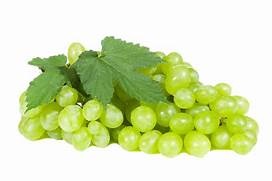
Label: grape